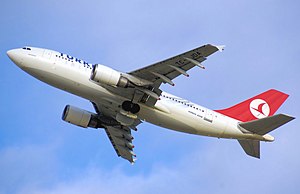
Turkish Airlines
Airbus A310-300.
Turkish Airlines er det nationale flyselskab i Tyrkiet. Det har sit hovedsæde i Istanbul, hvor også Istanbul Airport er dets primære hub. Øvrige hubs er Esenboğa International Airport og Sabiha Gökçen International Airport.